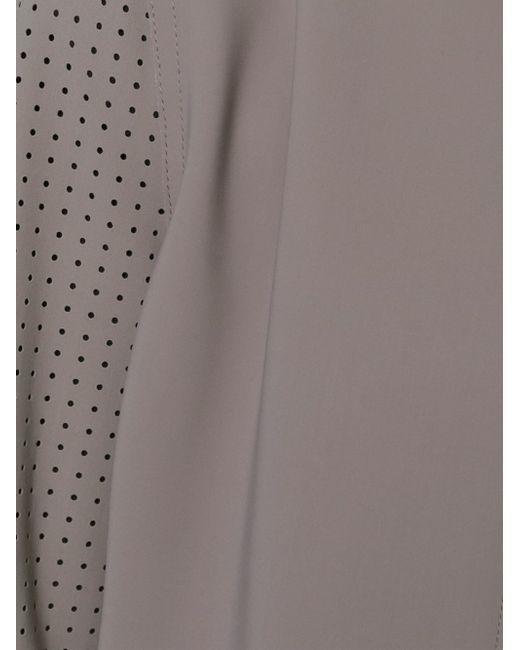
Weißes Polkadot-Satin-Blusenhemd lässig